Arnaud Josserand

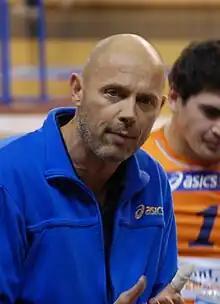

Arnaud Josserand (born ) is a former French male volleyball player. He was part of the France men's national volleyball team at the 1990 FIVB Volleyball Men's World Championship in Brazil and 1992 Summer Olympics.